The Spectre-Barber

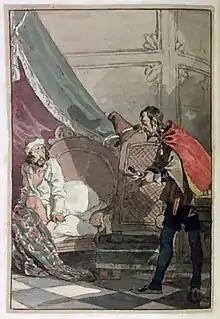
Unpublished illustration by Edward Vernon Utterson for "Tales of the Dead"

"The Spectre-Barber" is set in sixteenth-century Bremen. A wealthy merchant named Melchior dies suddenly and his son Franz (called François in Eyriès' translation, and Francis in Utterson's) inherits his father's wealth. Franz foolishly squanders his inheritance.